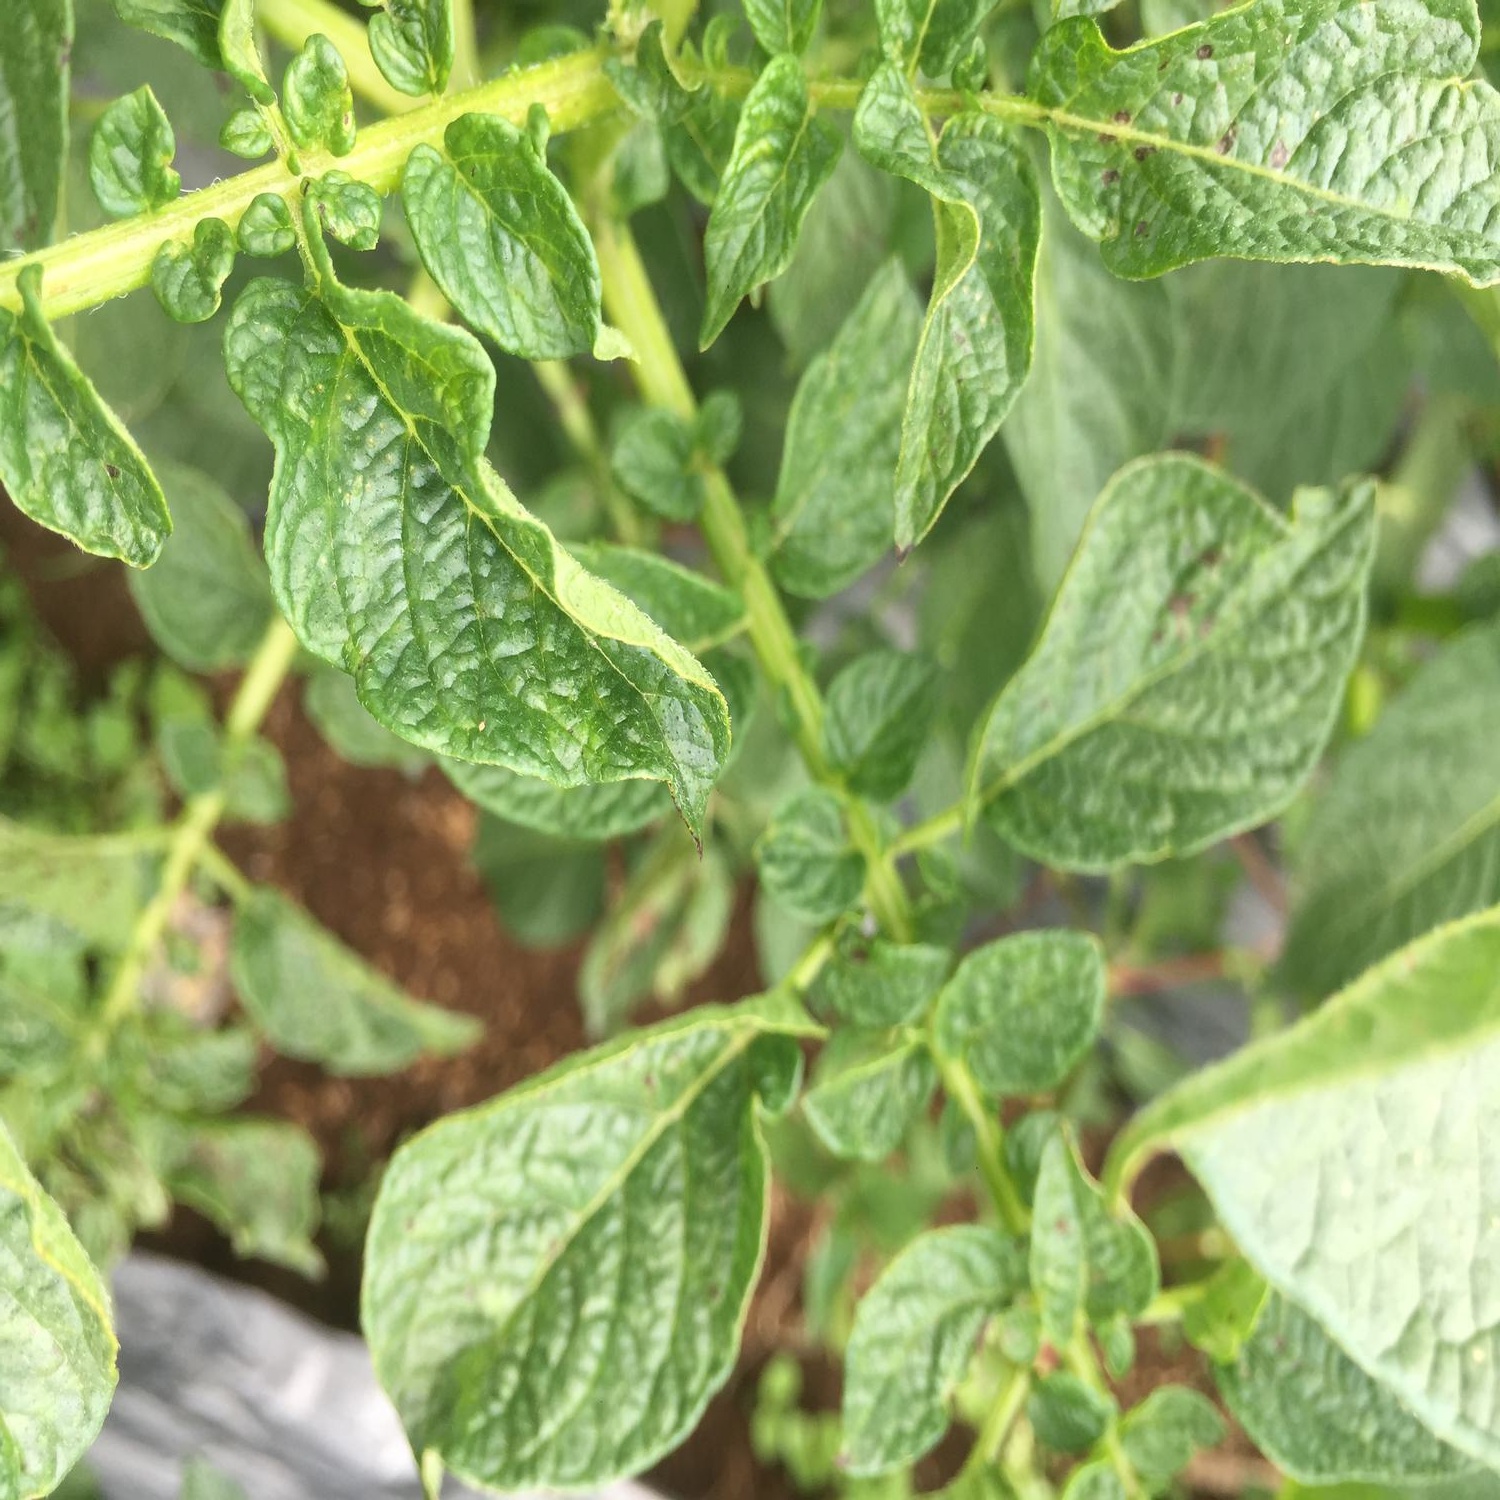
Etiqueta: Virus